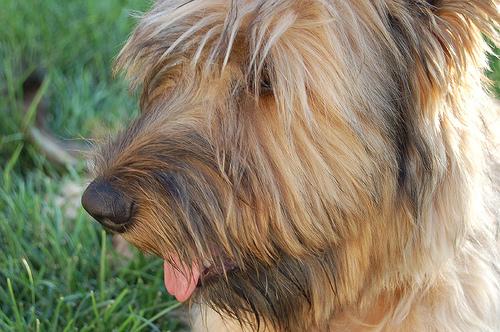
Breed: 230-n000041-briard